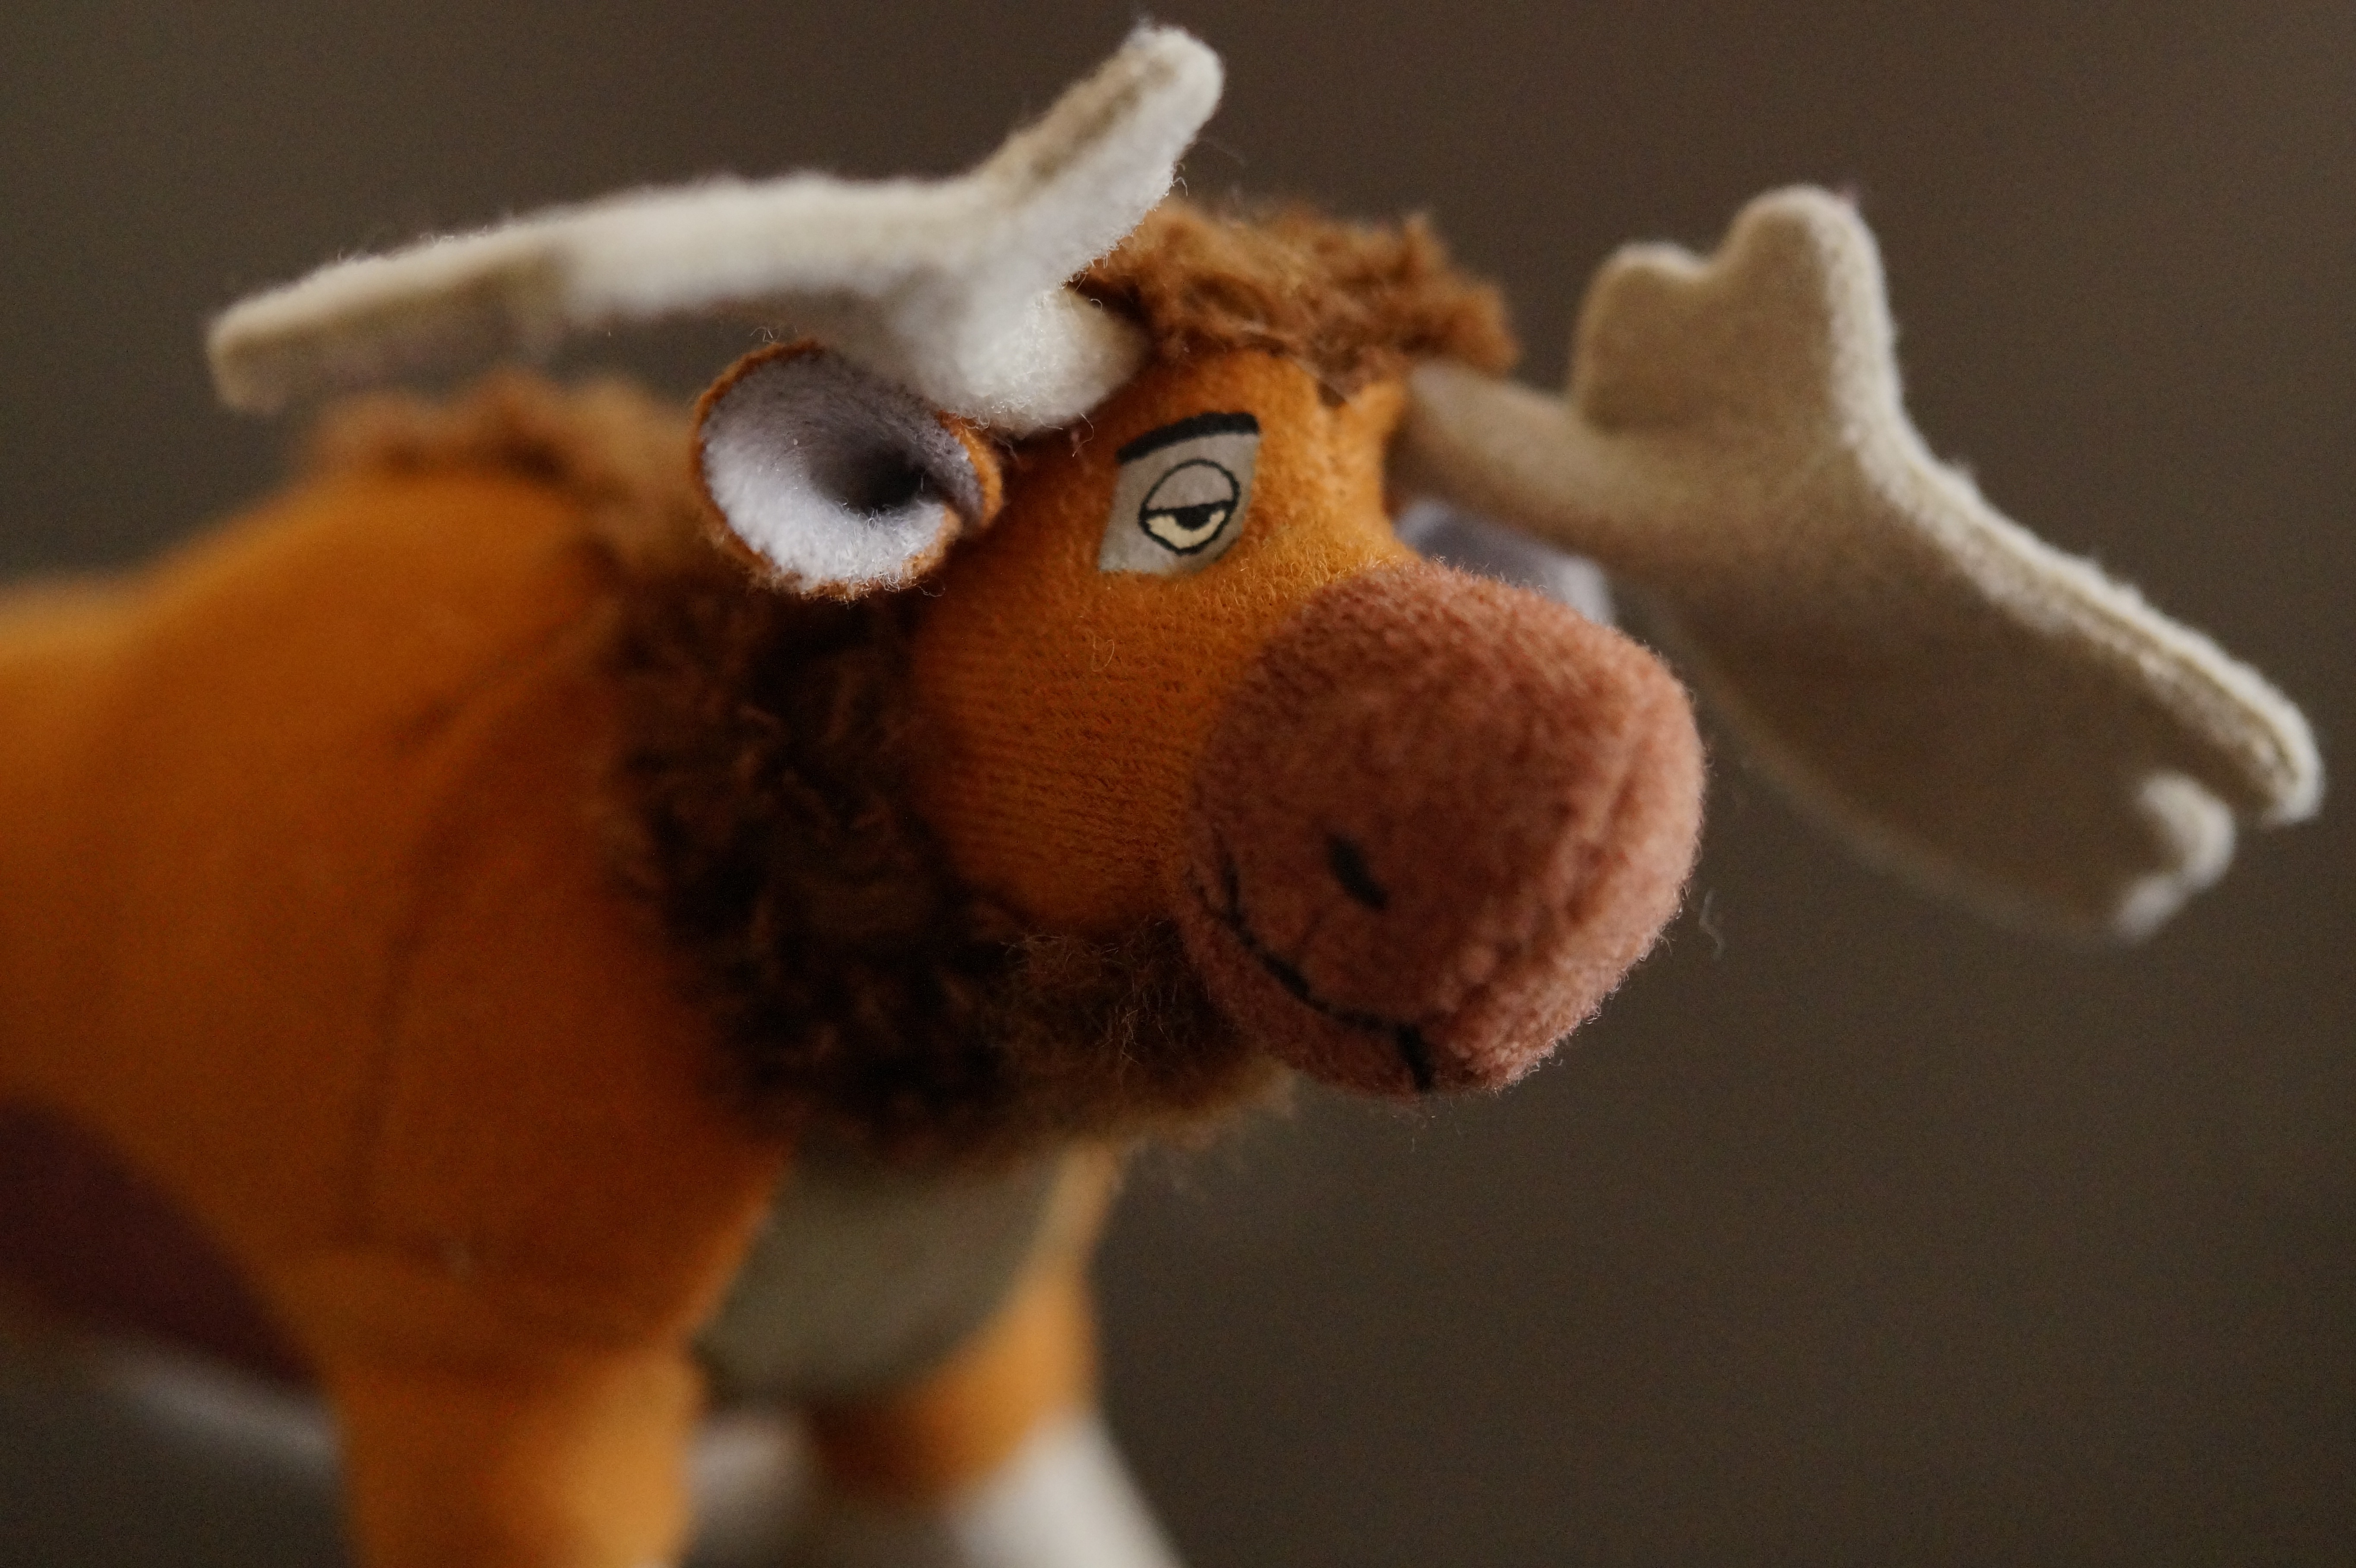
cold, animal, film, toy, moose, disney, teddy bear, close up, textile, north, children, figure, toys, funny, plush, stuffed animal, comic, scandinavia, nordic, scandinavian, sven, watch tv, soft toy, film character, known, stuffed toy, ice princess